Mind teachings of Tibet

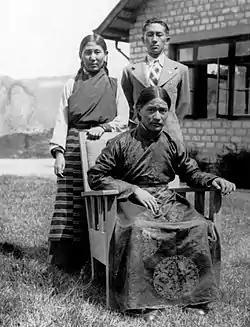
Dudjom Rinpoche with Prince Paljor Namgyal and Maharani Kunzang Dechen Tshomo Namgyal

The mind teachings of Tibet (Wylie: "sems khrid") are a body of sacredly held instructions on the nature of mind and the practice of meditation on, or in accordance with, that nature. Although maintained and cultivated, to various degrees, within each of the major Tibetan Buddhist traditions, they are primarily associated with the mahamudra traditions of the Kagyu and the dzogchen traditions of the Nyingma.